Audubon Ballroom

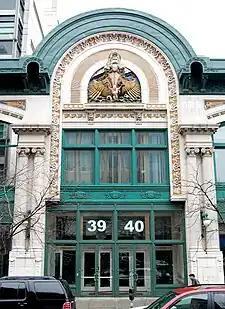
Entrance to the Shabazz Center

After Malcolm X left the Nation of Islam in 1964, he founded the Organization of Afro-American Unity (OAAU), whose weekly meetings were held at the Audubon Ballroom. It was at one of those meetings, on February 21, 1965, that Malcolm X was assassinated as he was giving a speech.